Robert of Rhuddlan

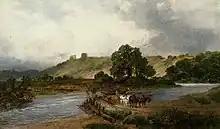
Rhuddlan, territory of Robert of Rhuddlan

Robert of Rhuddlan (died 3 July 1093) was a Norman adventurer who became lord of much of north-east Wales and for a period lord of all North Wales.